History of Lahore

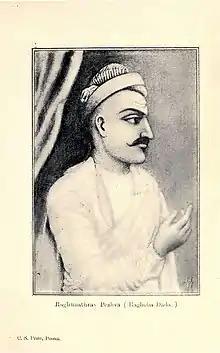
Raghunathrao, the Maratha leader who conquered Lahore in 1758.

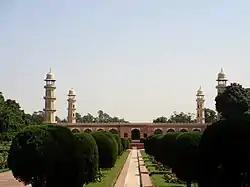
Mughal Emperor Jehangir's mausoleum in Shahdara, Lahore

Lahore reached a peak of architectural glory during the rule of the Mughals, whose buildings and gardens survived the hazards of time. Lahore's reputation for beauty fascinated the English poet John Milton, who wrote "Agra and Lahore, the Seat of Great Mughal" in 1670.